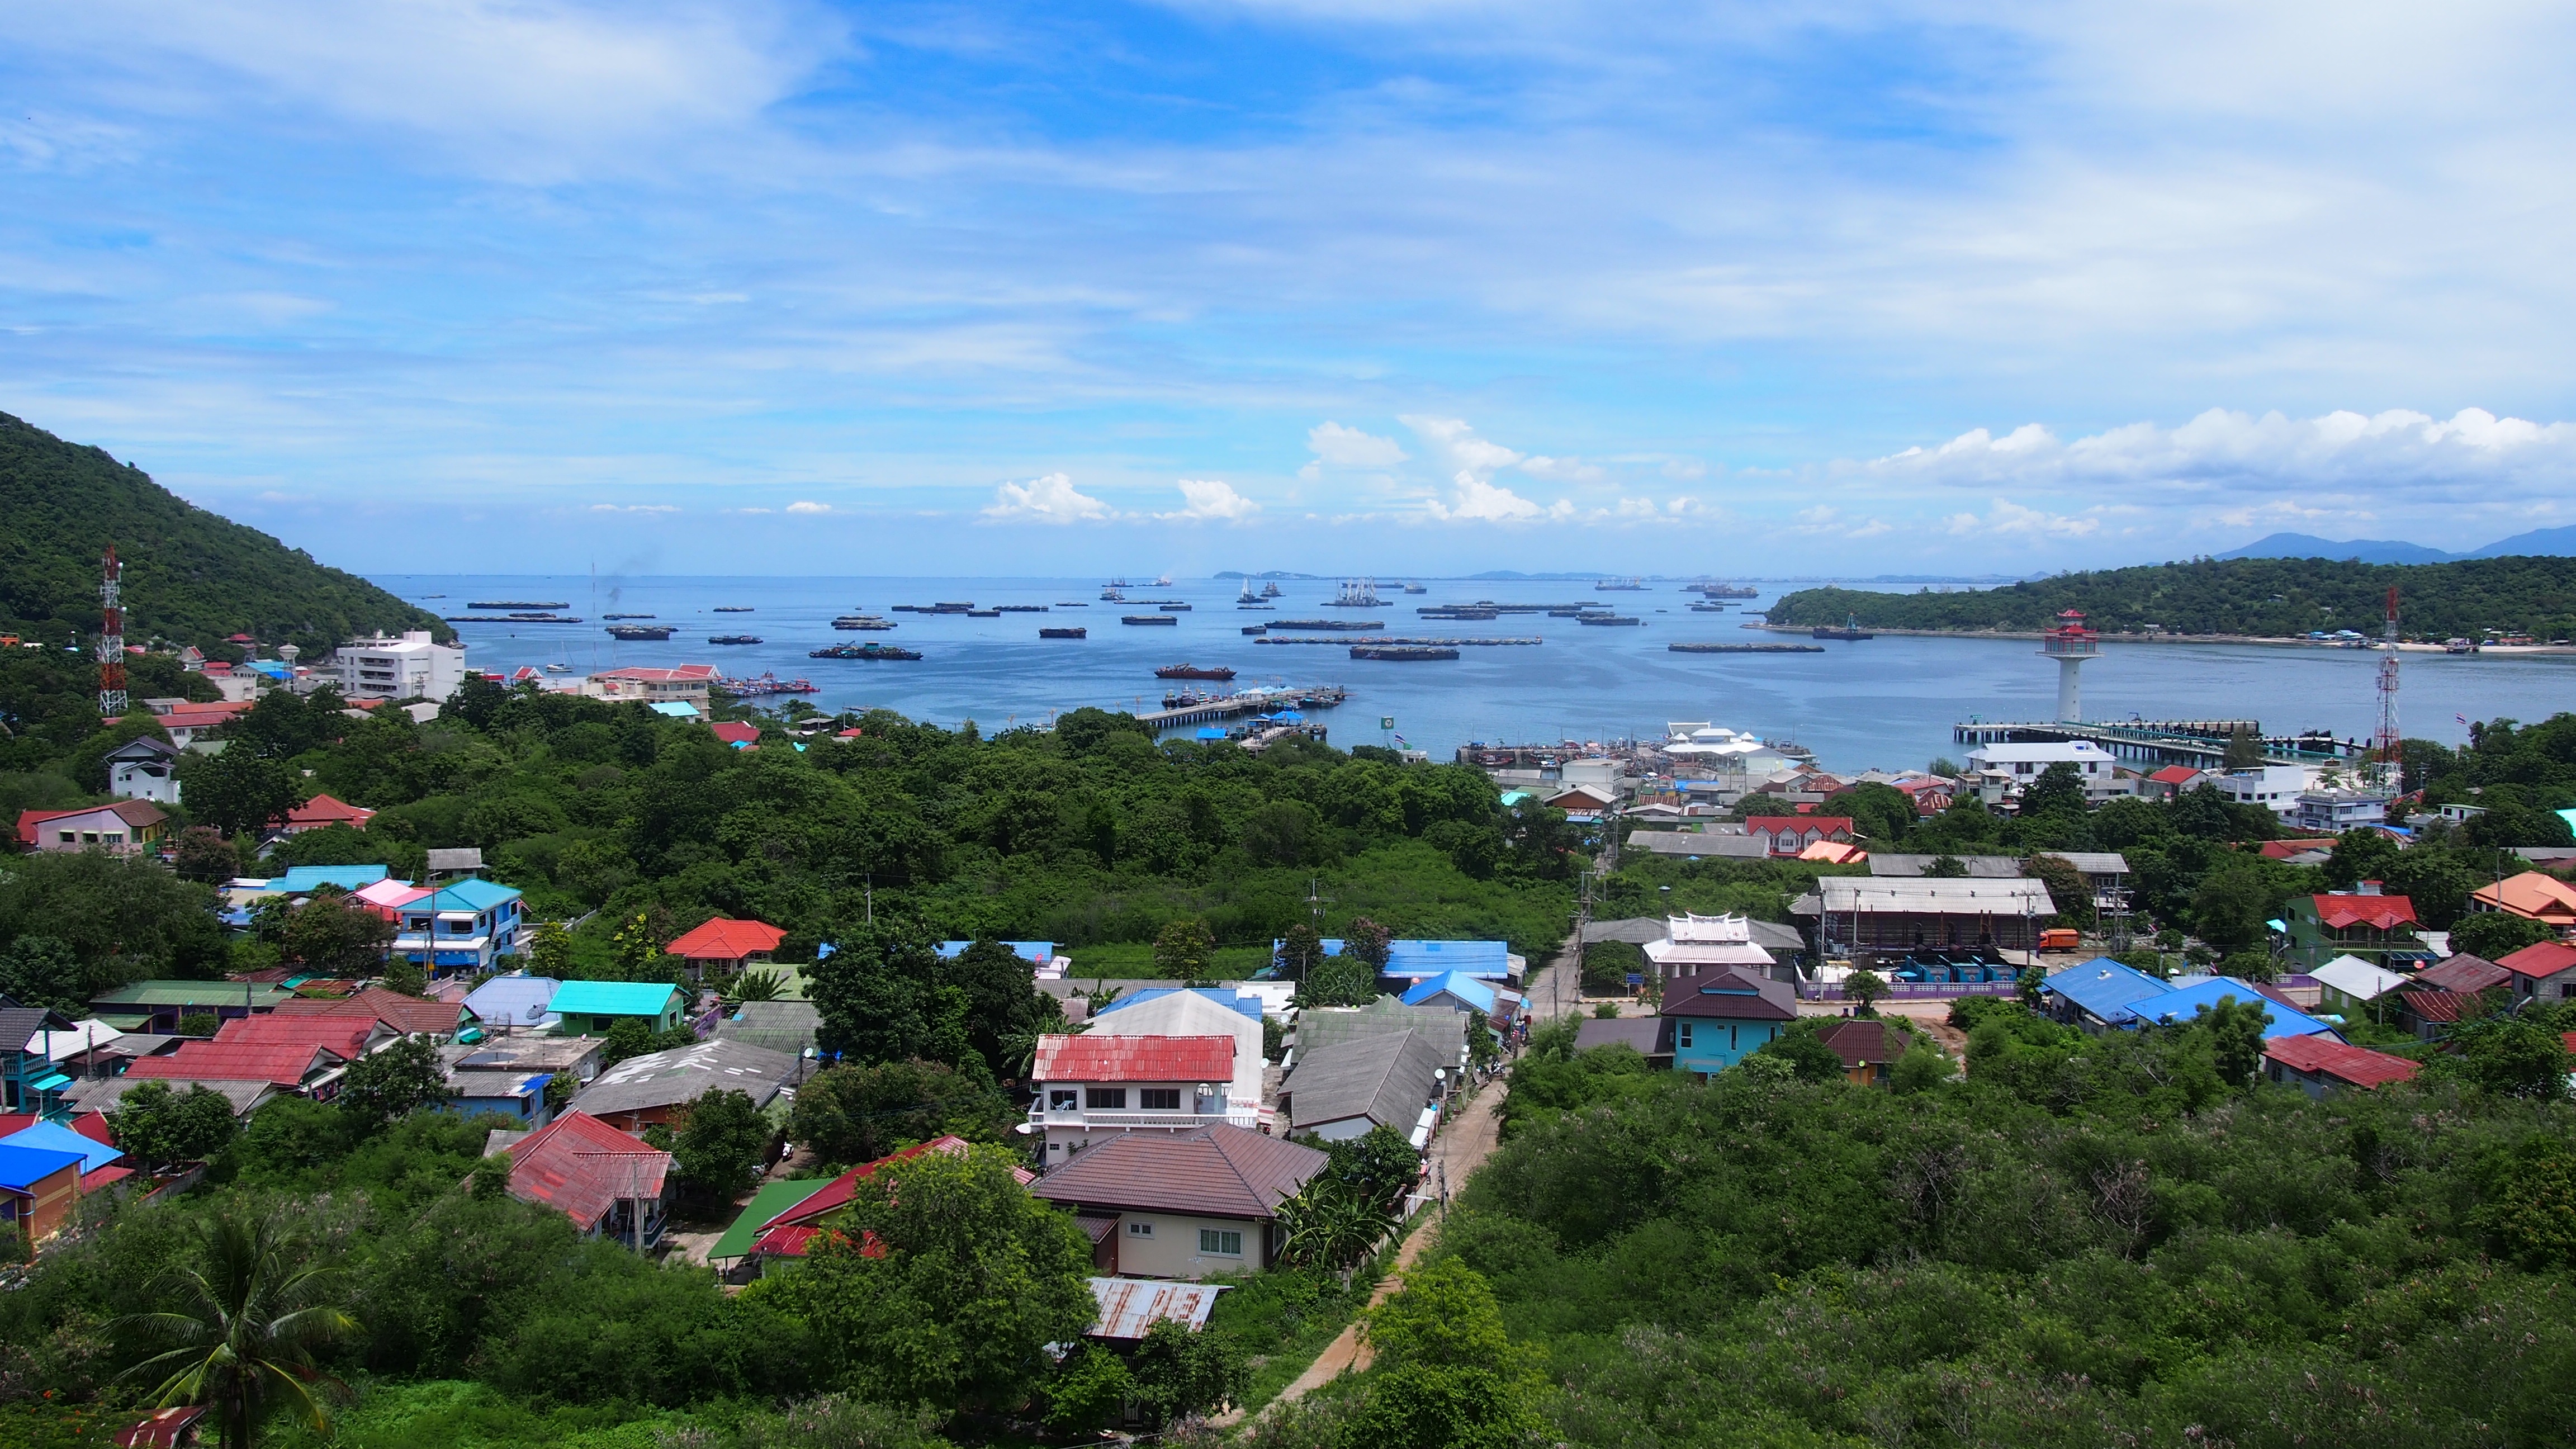
sea, coast, nature, town, vacation, village, bay, fjord, resort, houses, residential area, the community, geographical feature